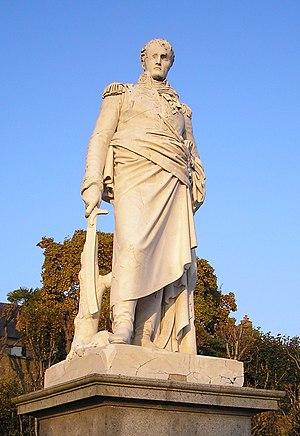
Avranches (Normandie, France). La statue du général Valhubert (par Cartellier).
Jean-Marie Mellon Roger, plus connu sous le nom de Jean-Marie Valhubert, né le 22 octobre 1764 à Avranches, mort le 3 décembre 1805 à Brünn, est un général français de la Révolution et de l’Empire.
Avranches est une commune française située dans le département de la Manche en Normandie, peuplée de 10 155 habitants.
Pierre Cartellier ou Cartelier ou encore Carteixier, né le 2 décembre 1757 à Paris et mort le 12 juin 1831 à Paris, est un orfèvre et sculpteur néo-classique français.